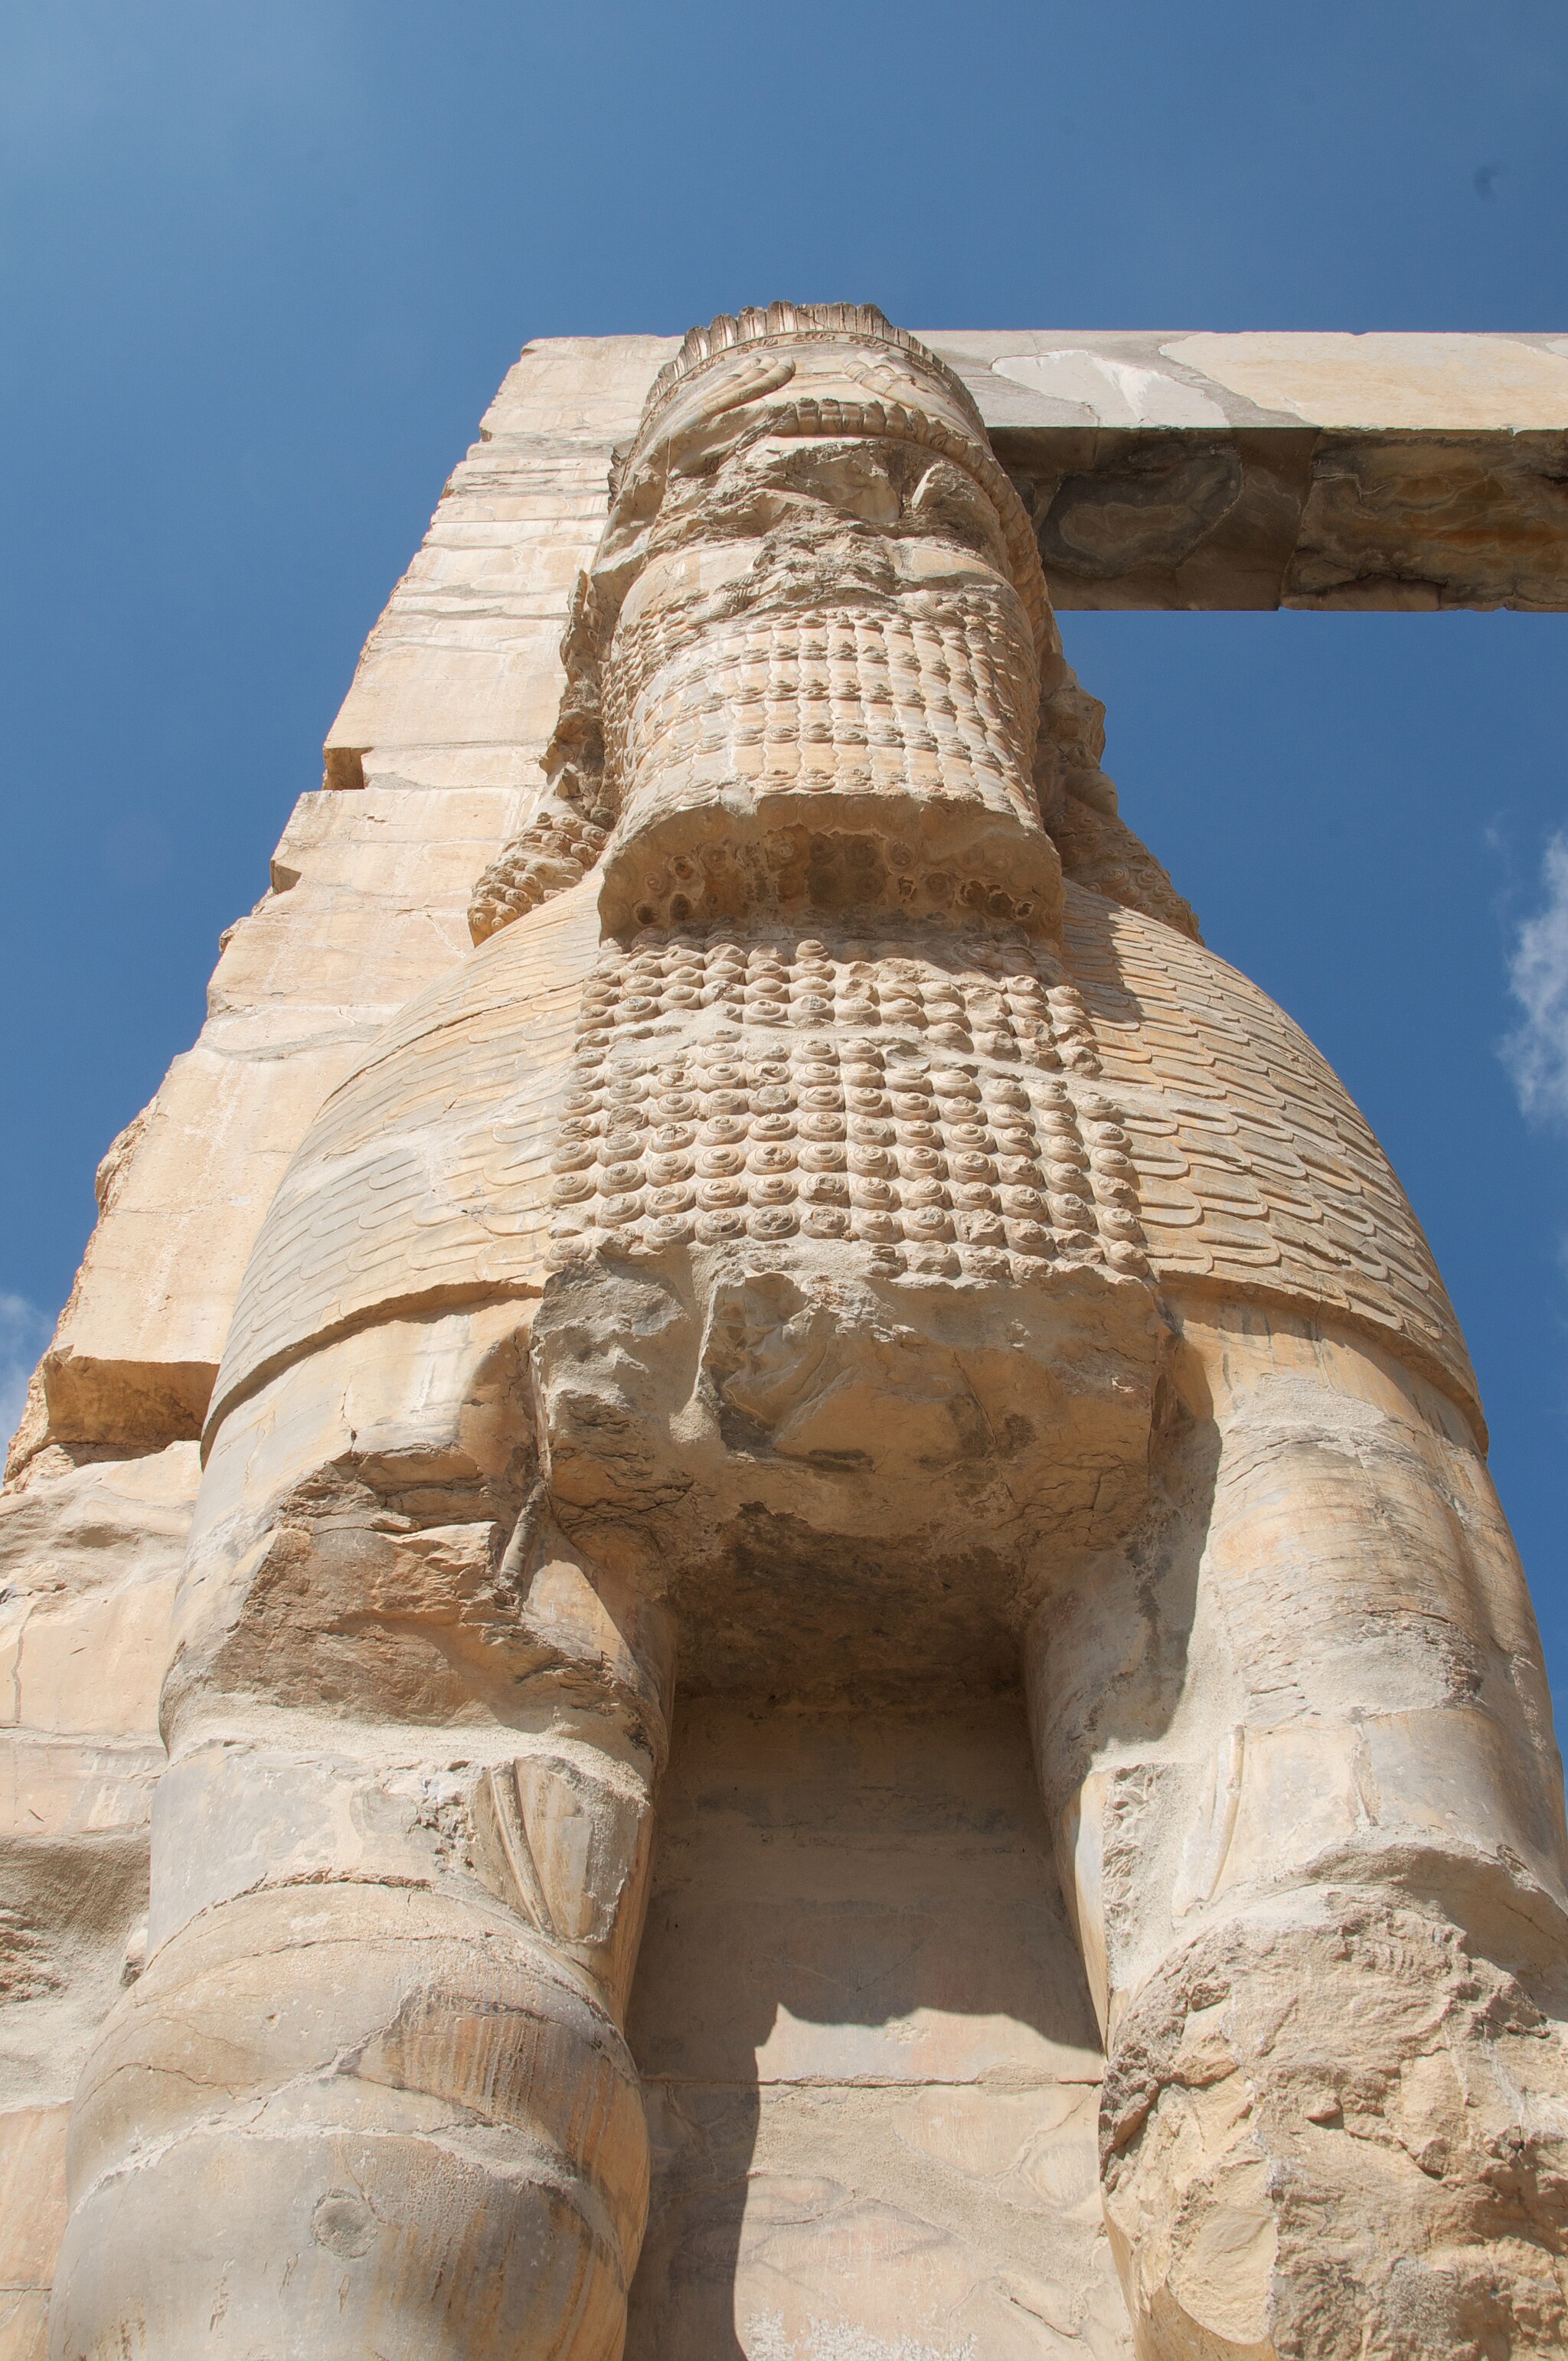
Title: Detail- The Gate of All Nations, Persepolis, Iran (4670203537)
Description: The winged bull guarding the gate to the Hall of All Nations surely must have been intended to impress and intimidate supplicants to the Achaemenid court. I know it would have made me straighten my tie and check to make sure my zipper was zipped. According to the Lonely Planet guide to Iran, "Whenever important foreign delegations arrived [at Persepolis], their presence was heralded by trumpeters at the top of the [Grand Stairway] . . ." "Acolytes then led the dignitaries through Xerxes' Gateway (also known as the Gate of All Nations), which is still a wonderfully impressive monument." "The gateway was built during the time of Xerxes I [486 - 465 BCE] and is guarded by bull-like figures that have a strong Assyrian character. . . ." Above [the figures a] . . . cuneiform inscription in Old Persian, Neo-Babylonian and Elamite . . . declares, among other things, that 'King Xerxes says: by the favor of Ahuramazda this Gate of All Nations I built. Much else that is beautiful was built in this [palace], which I built and my father [Darius the Great 522 - 486 BCE] built.' "
Date: 2010-04-19 10:17
Categories: Taken with Nikon D300, Flickr images reviewed by File Upload Bot (Magnus Manske), Details of Gate of All Nations